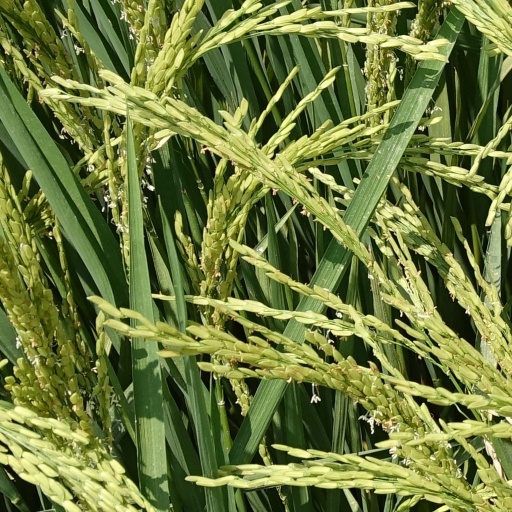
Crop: rice